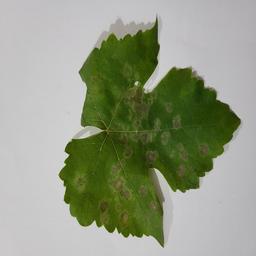
Label: Powdery Mildew